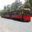
Label: train